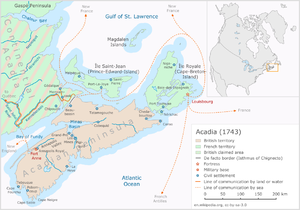
Acadie (1743)